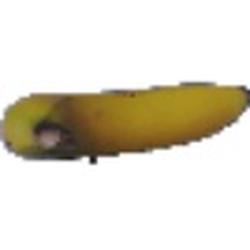
Label: Banana